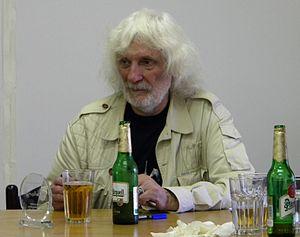
Petr Hapka est un compositeur et chanteur tchèque.